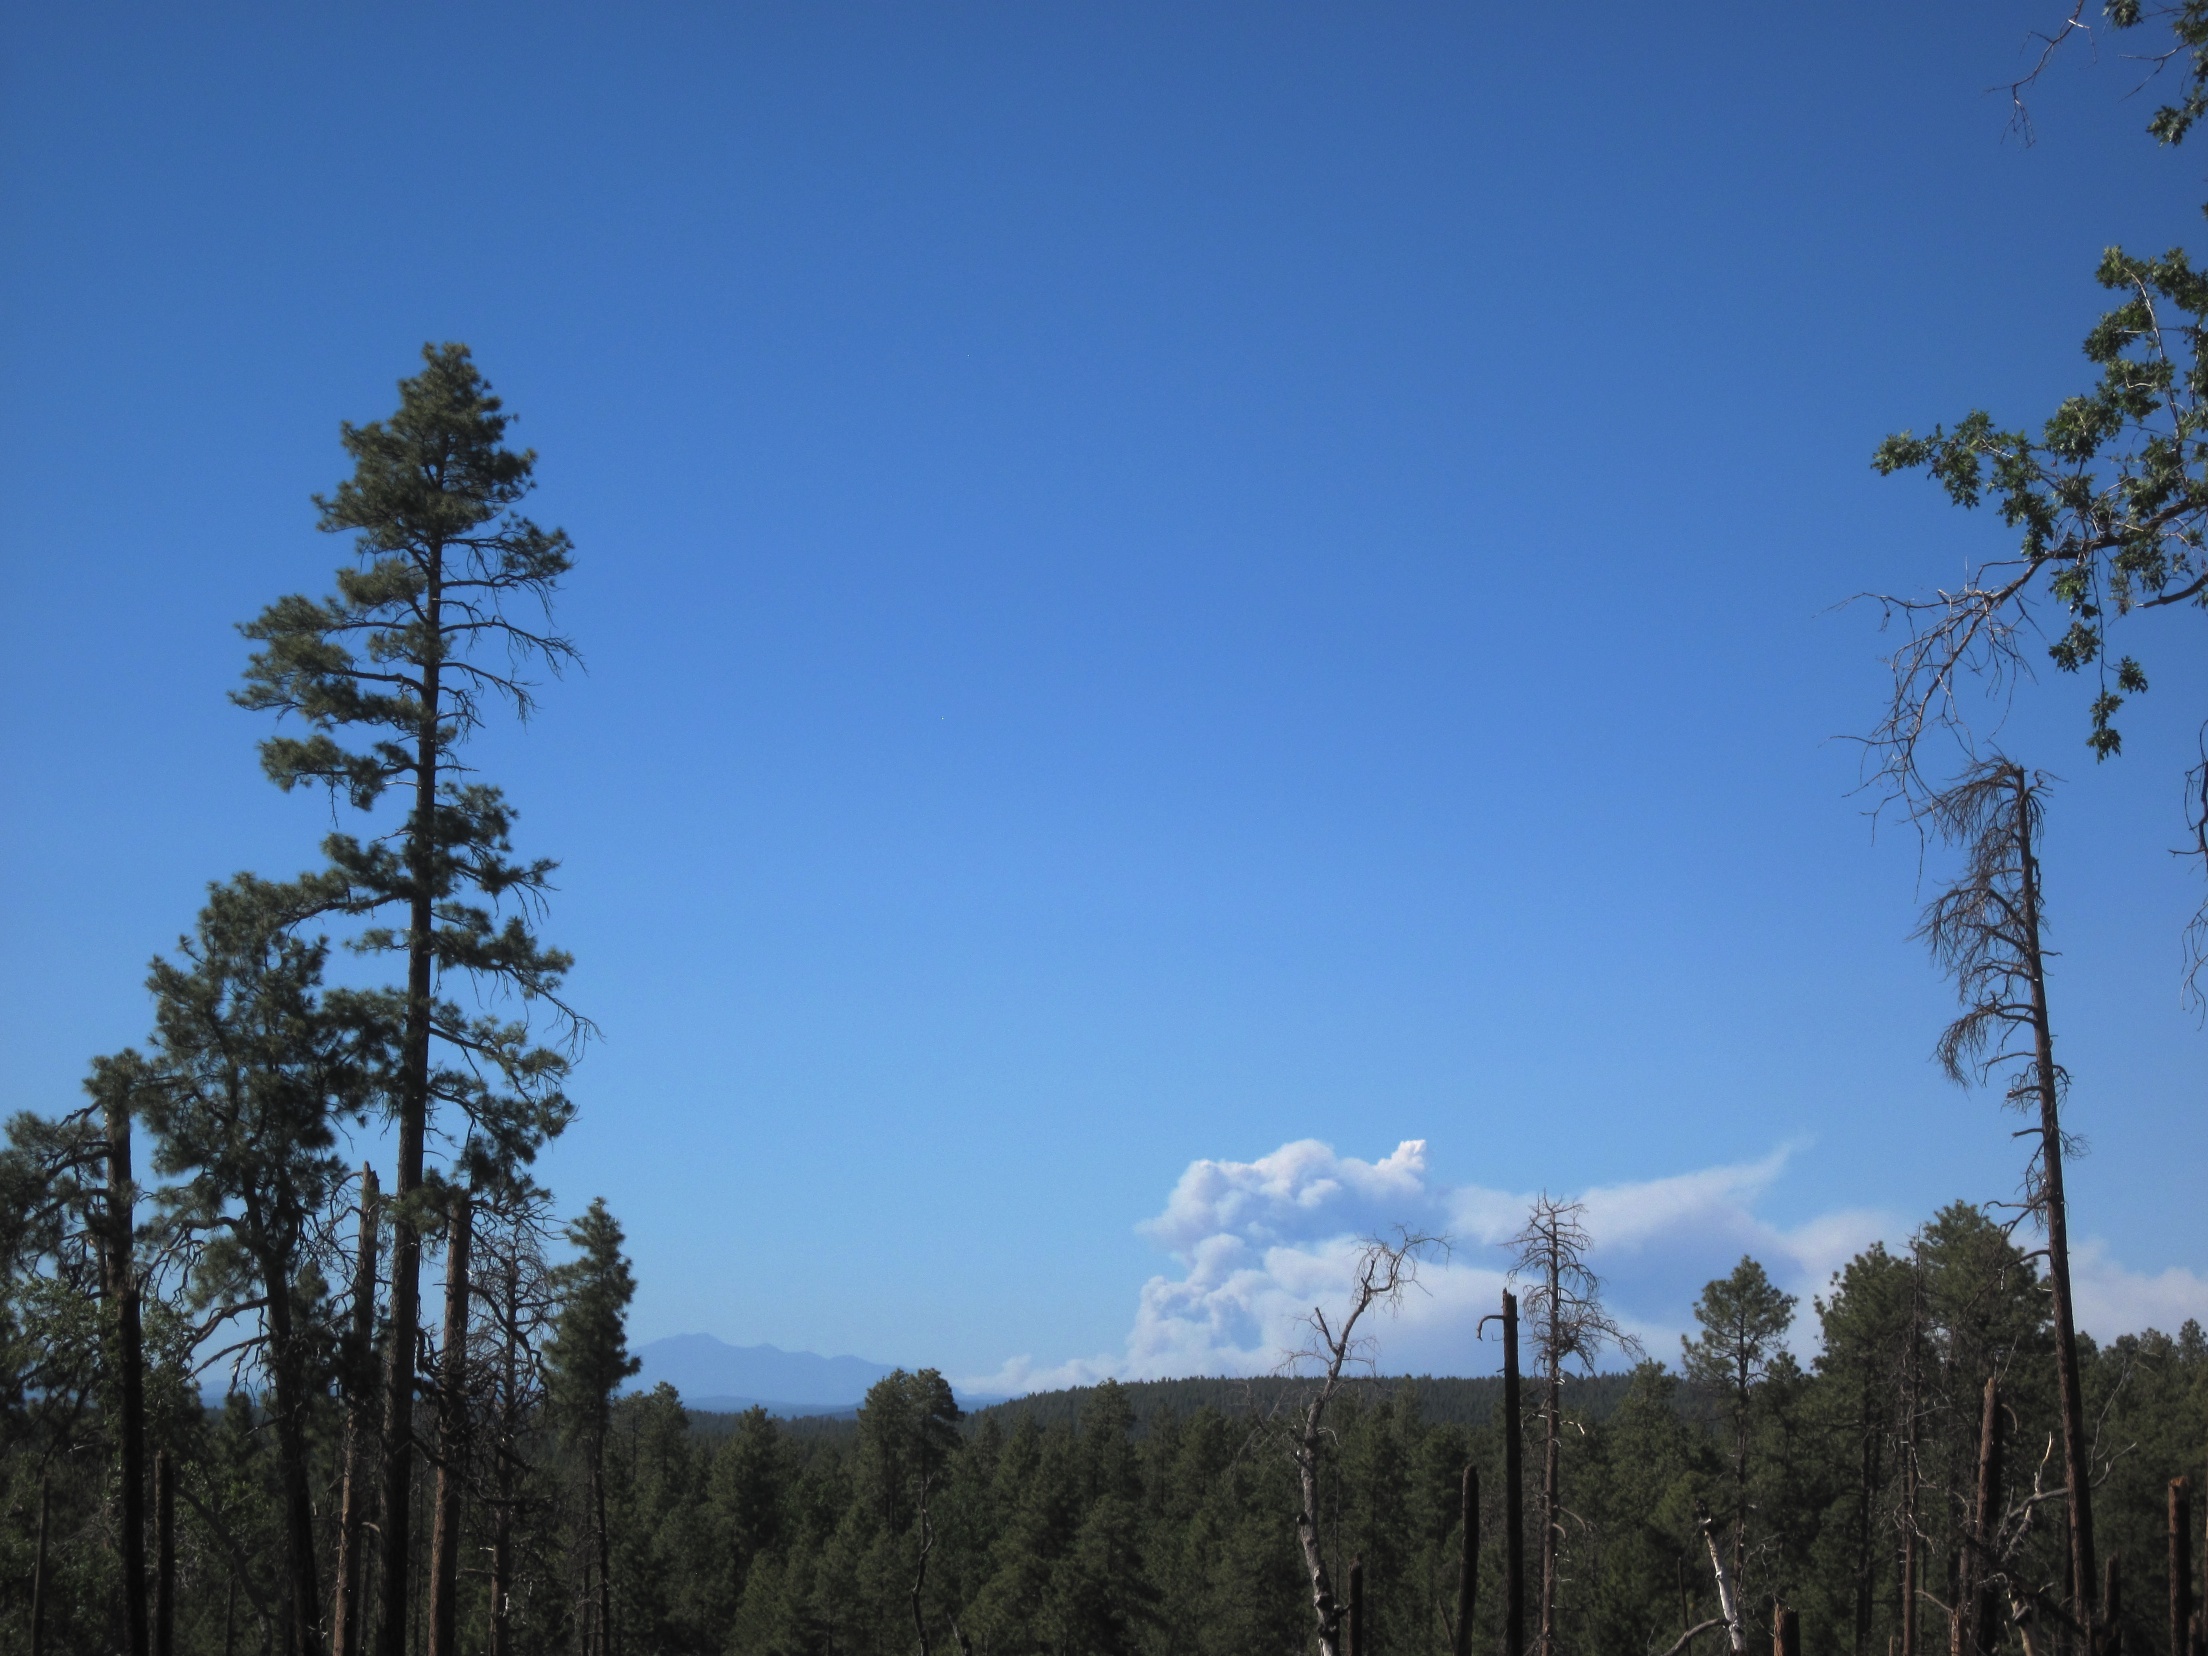
tree, nature, forest, wilderness, mountain, cloud, plant, sky, meadow, hill, mountain range, ridge, habitat, larch, ecosystem, biome, natural environment, woody plant, mountainous landforms, temperate coniferous forest